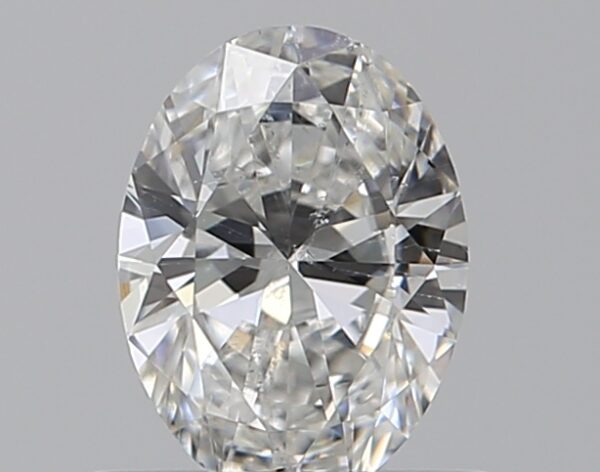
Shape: oval
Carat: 0.5
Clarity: SI1
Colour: F
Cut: EX
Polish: EX
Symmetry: GD
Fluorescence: N
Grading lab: GIA
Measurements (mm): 6.18 x 4.56 x 2.78